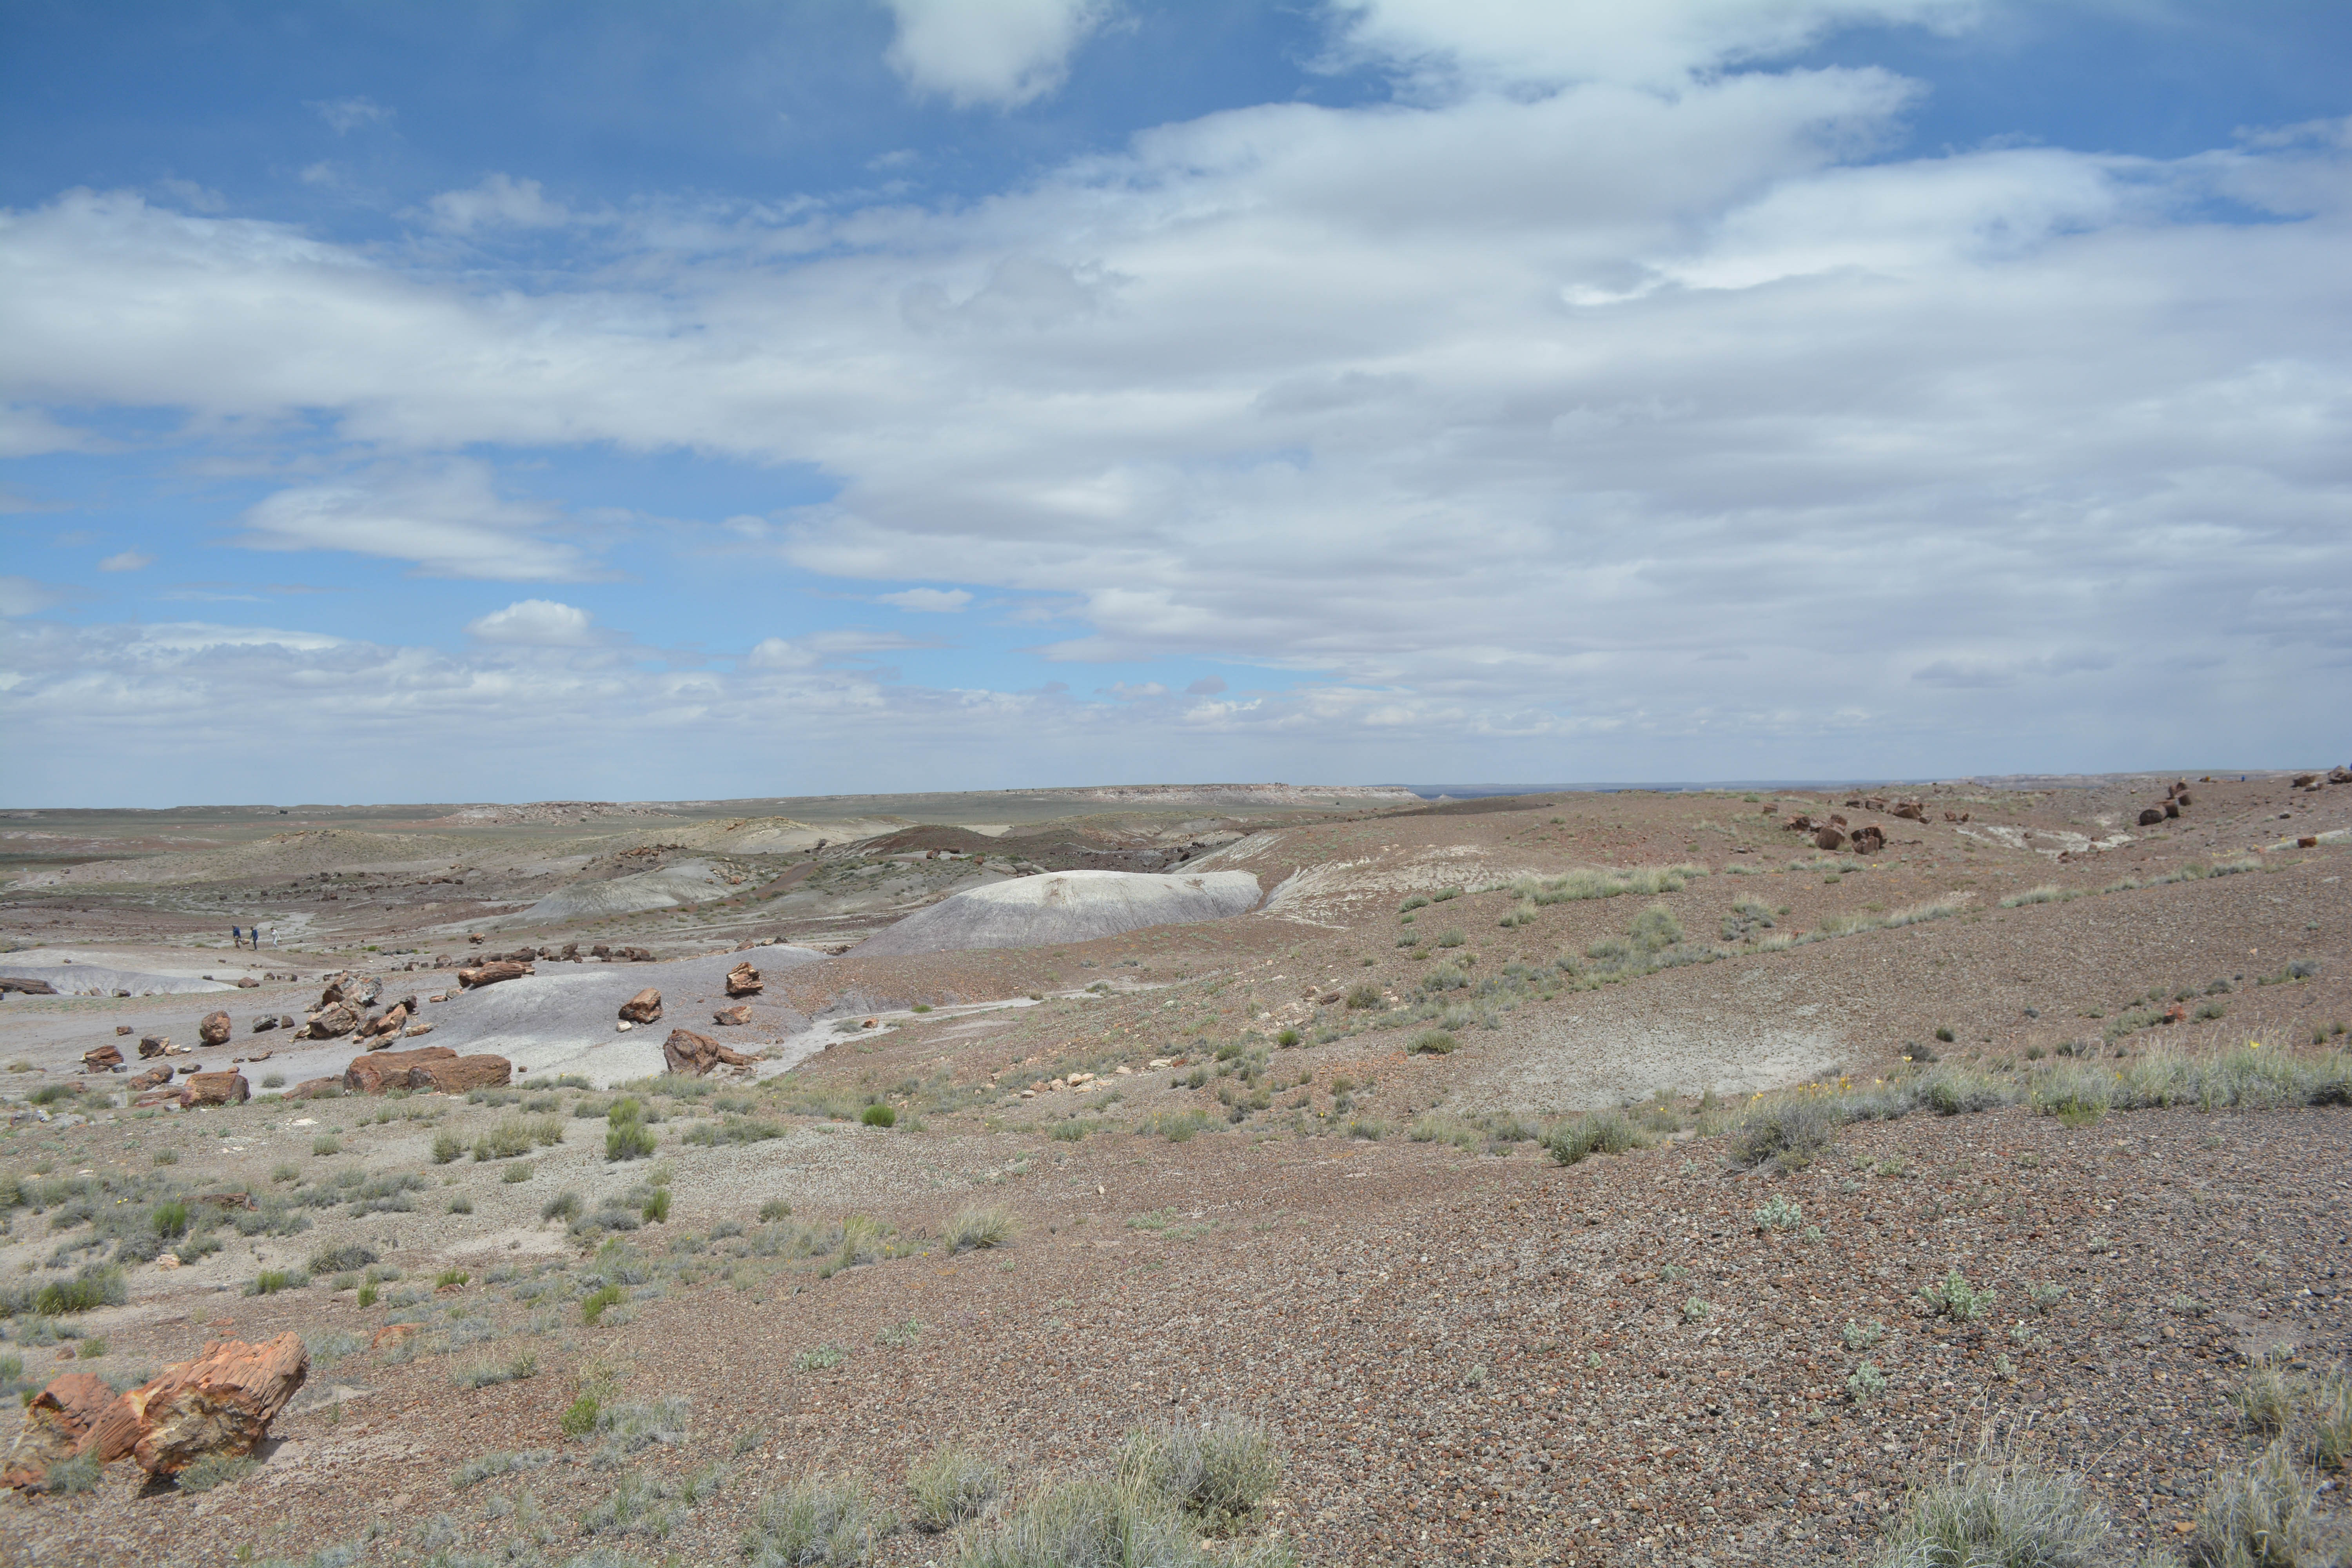
landscape, wilderness, prairie, desert, valley, plain, geology, grassland, badlands, plateau, marccooper, painteddesert, petrifiedforest, route66, holbrook, arizonalandscape, habitat, ecosystem, wadi, steppe, landform, natural environment, geographical feature, aeolian landform, ecoregion